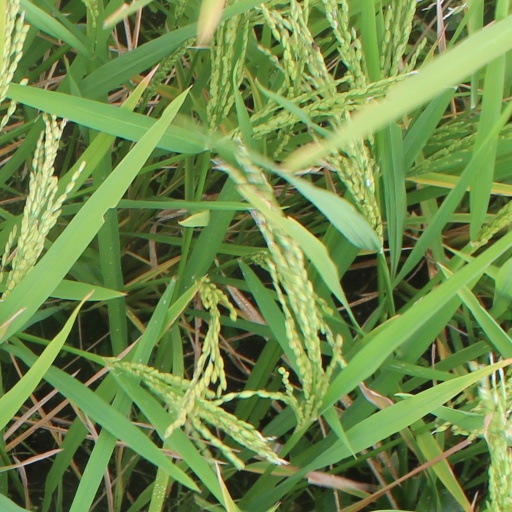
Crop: rice